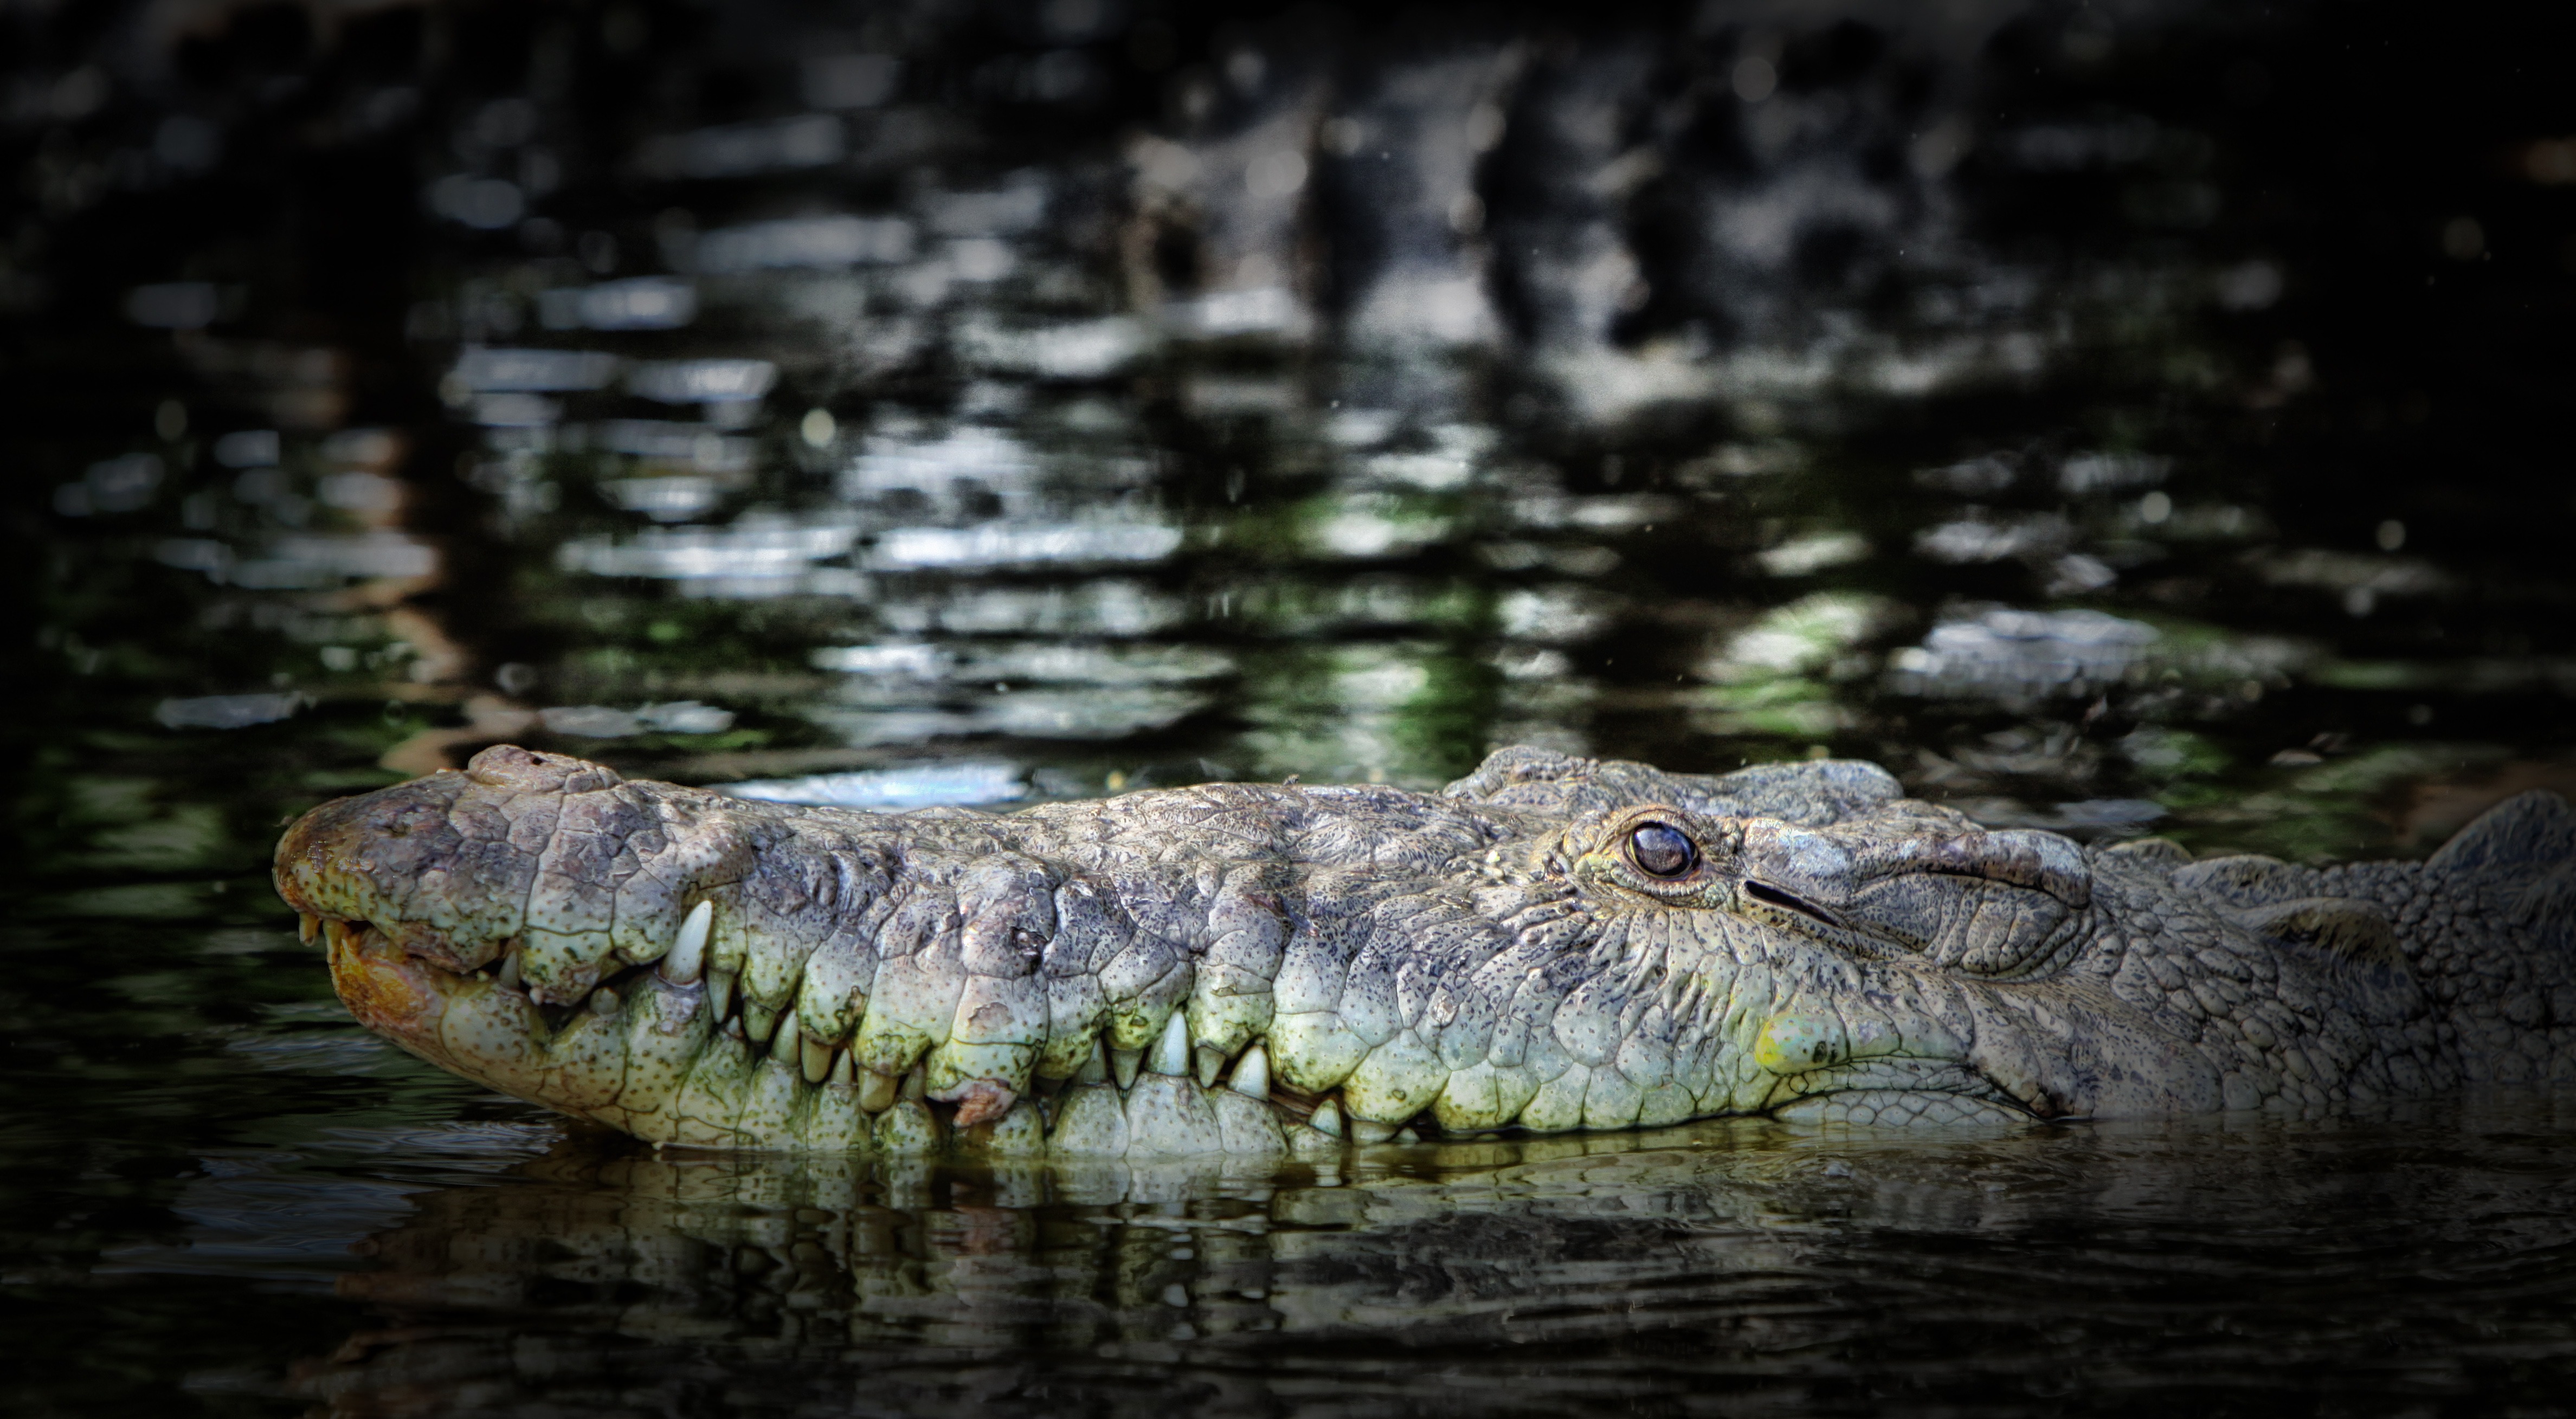
water, nature, river, wildlife, macro, predator, reptile, fauna, crocodile, close up, alligator, hdr, vertebrate, dangerous, crocodilia, american alligator, nile crocodile